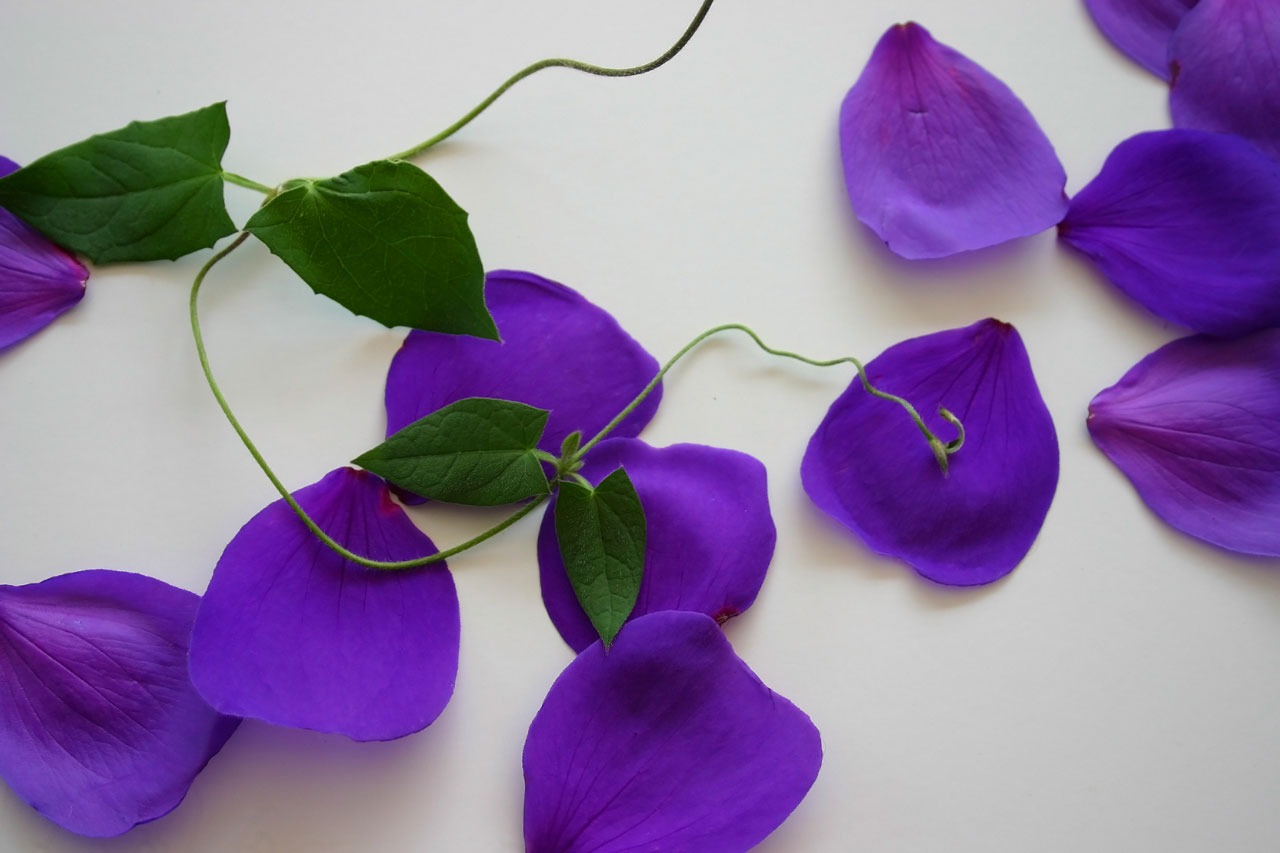
nature, plant, vine, leaf, flower, purple, petal, color, blue, garden, flora, violet, organ, magenta, pedals, flowering plant, land plant, violet family